Robert Serber

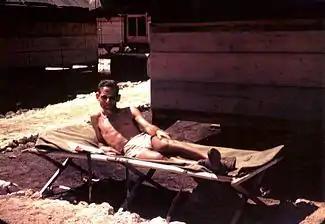
Serber on Tinian in 1945, just before the bombings of Hiroshima and Nagasaki

Serber's wife Charlotte Serber was appointed by Oppenheimer to head the technical library at Los Alamos, where she was the only wartime female section leader.